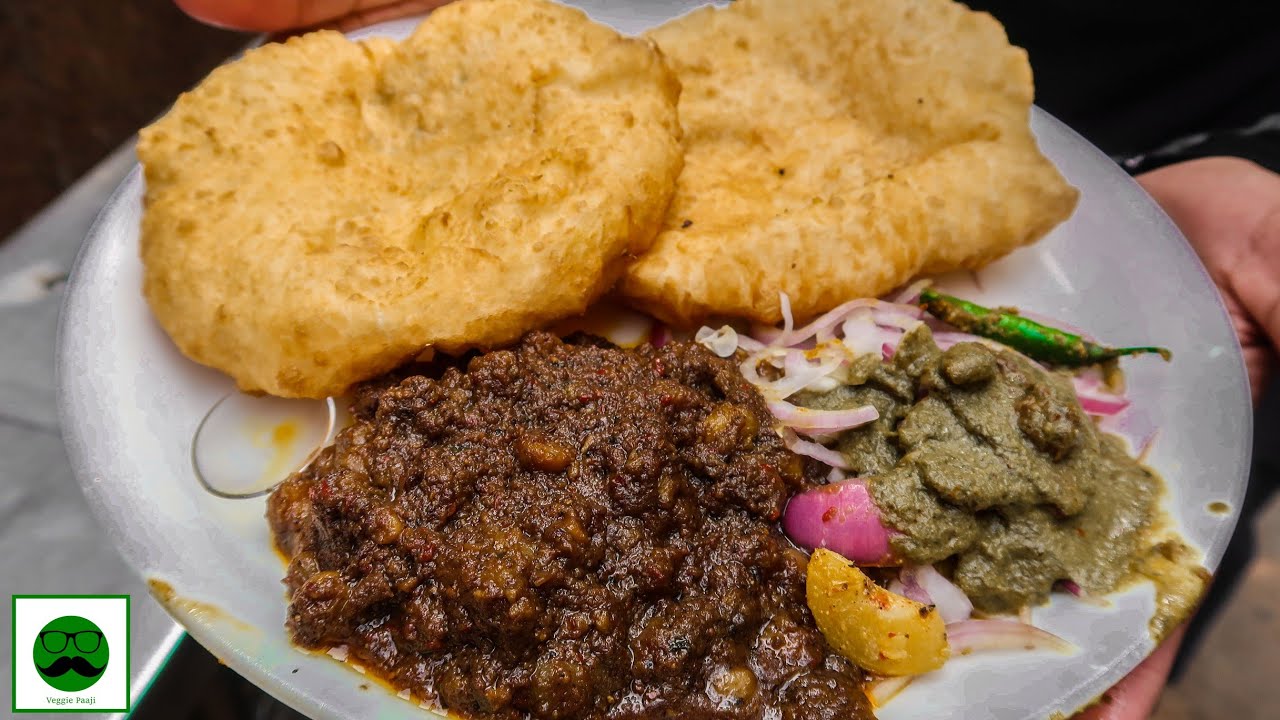
Dish: chole_bhature